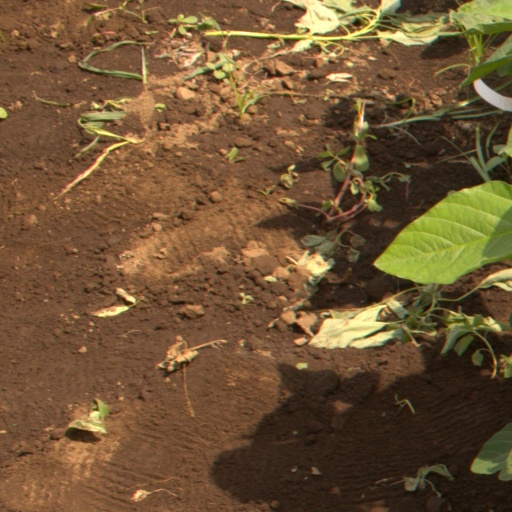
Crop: soybean